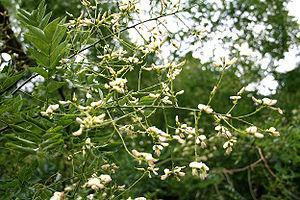
Feuilles et fleurs de Sophora du Japon (Styphnolobium japonicum) syn. (Sophora japonica). Lieu de la prise de vue
Styphnolobium est un genre de plantes dicotylédones de la famille des Fabaceae, sous-famille des Faboideae, originaire d'Asie de l'Est et d'Amérique centrale, qui comprend environ huit espèces acceptées. Ce genre était auparavant inclus dans une interprétation plus large du genre Sophora.